George Lewis Gillespie Jr.

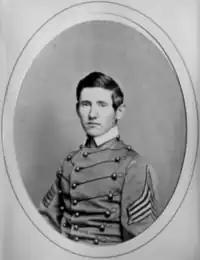
At West Point in 1862

George Lewis Gillespie Jr. was born October 7, 1841, in Kingston, Tennessee. He graduated second in the Class of 1862 at the United States Military Academy and was commissioned a 2nd lieutenant in the Corps of Engineers on June 17, 1862.